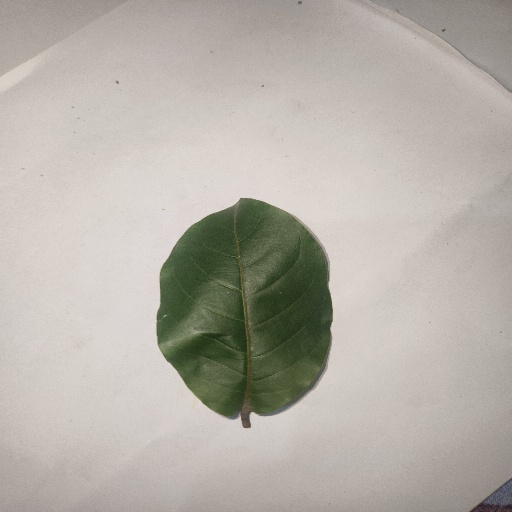
Species: HariTaki
Leaf condition: Healthy Leaf